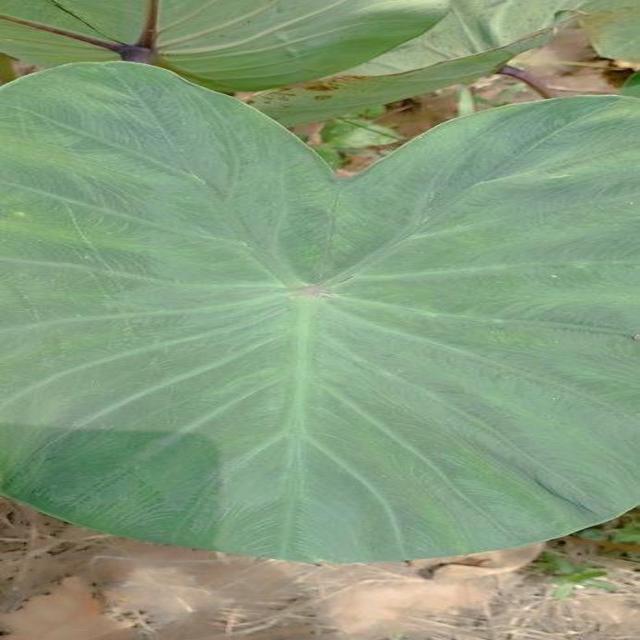
Label: Healthy